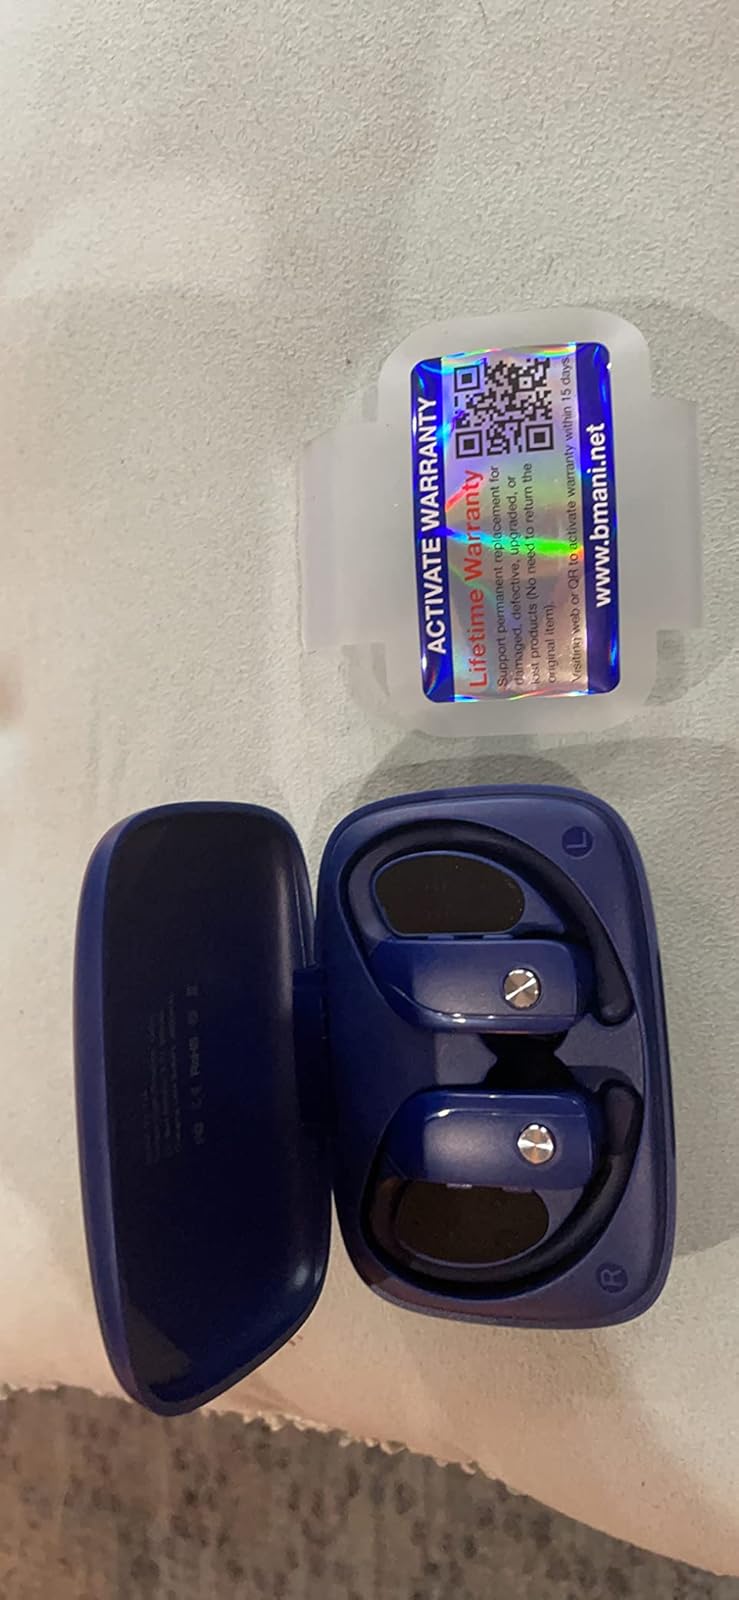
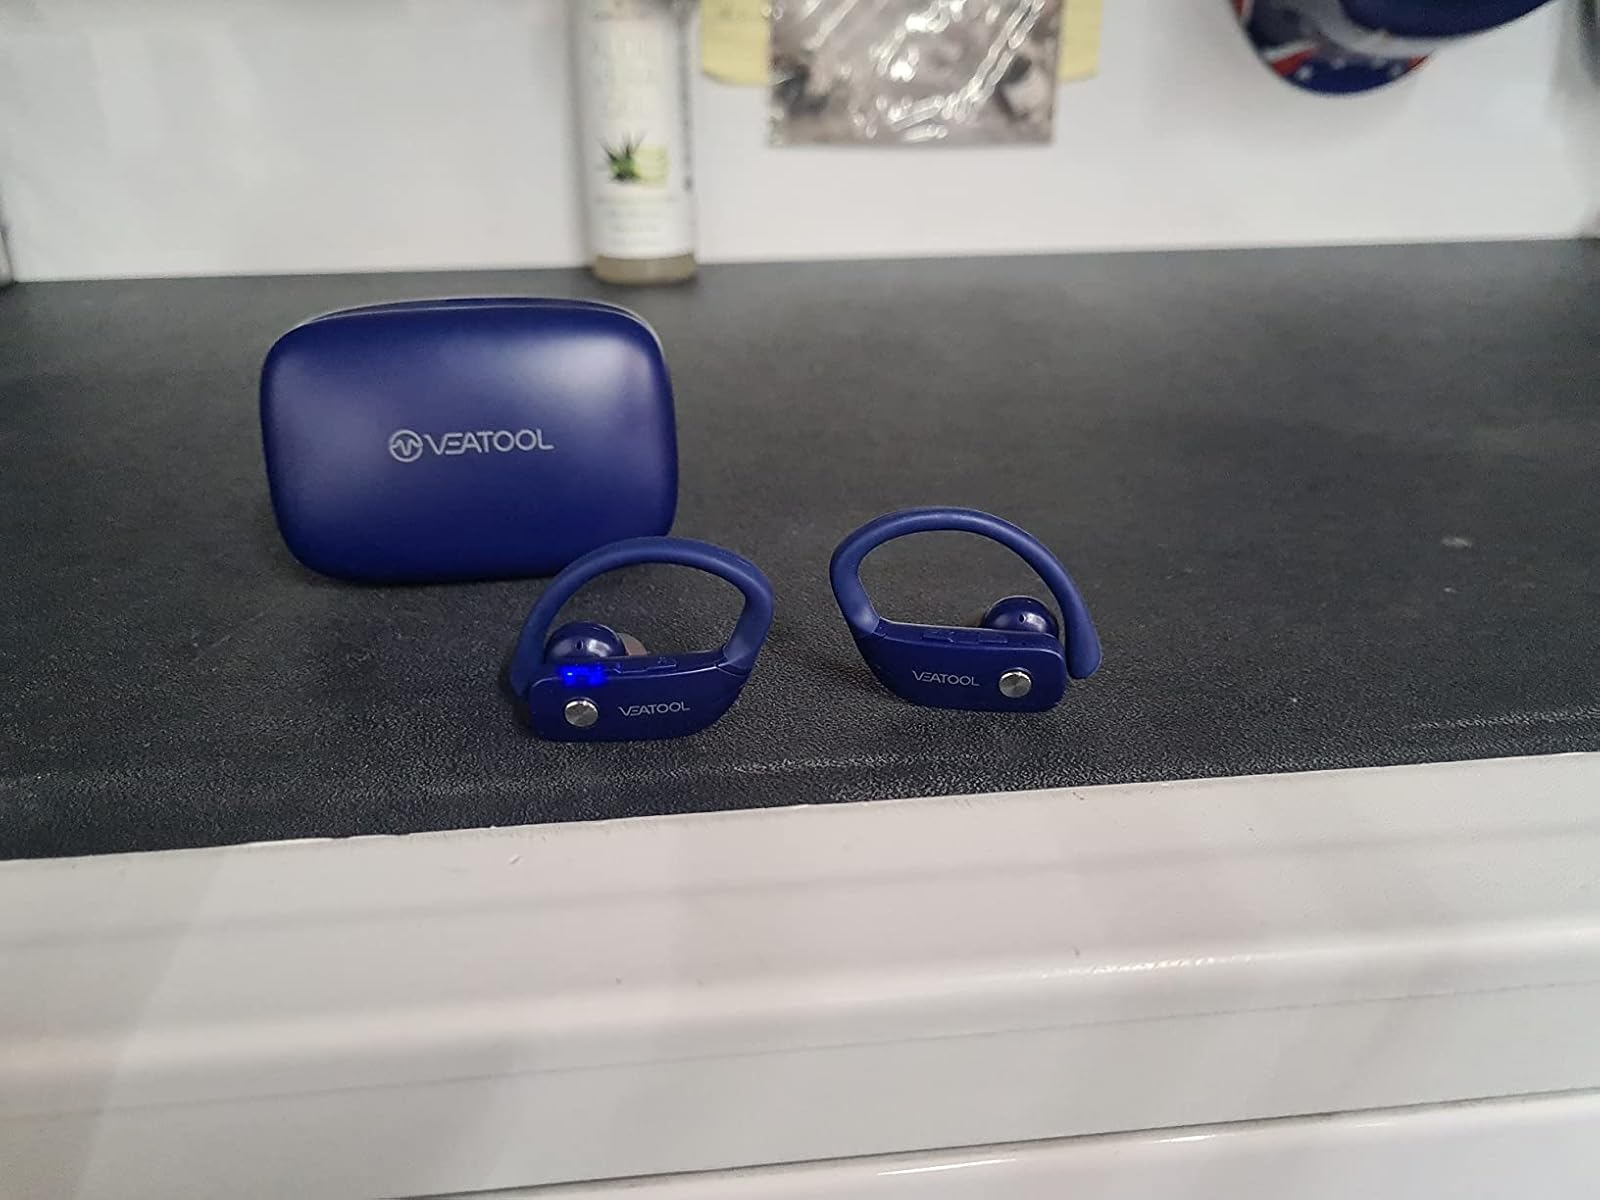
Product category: earbuds
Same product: yes